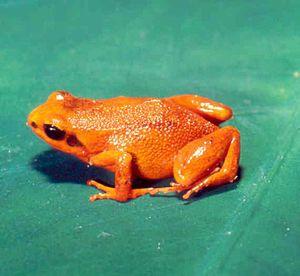
Les amphibiens de Madagascar sont représentés exclusivement par des espèces de l'ordre des anoures.